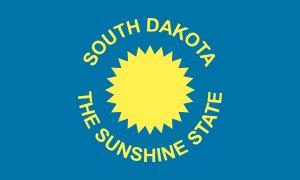
Le drapeau du Dakota du Sud est le drapeau officiel de l'État américain du Dakota du Sud. Il représente, sur fond bleu azur, le sceau de l'État entouré de triangles d'or figurant les rayons du soleil. Autour est écrit en lettres dorées le nom de l'État, « South Dakota » et son surnom, « The Mont Rushmore State ». Jusqu'en 1992, le surnom de l'État était « The Sunshine State », et c'était donc cette expression qui apparaissait sous le sceau.